Seana Bhràigh

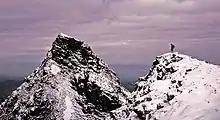
An Sgurr of Creag an Duine in winter

Seana Bhràigh is the highest point of the upper Strath Mulzie plateau. There are several ridges along north and east facing crags with subsidiary peaks of southeast of the main summit and of – the Sgùrr at Creag an Duine, which is surrounded by steep crags.